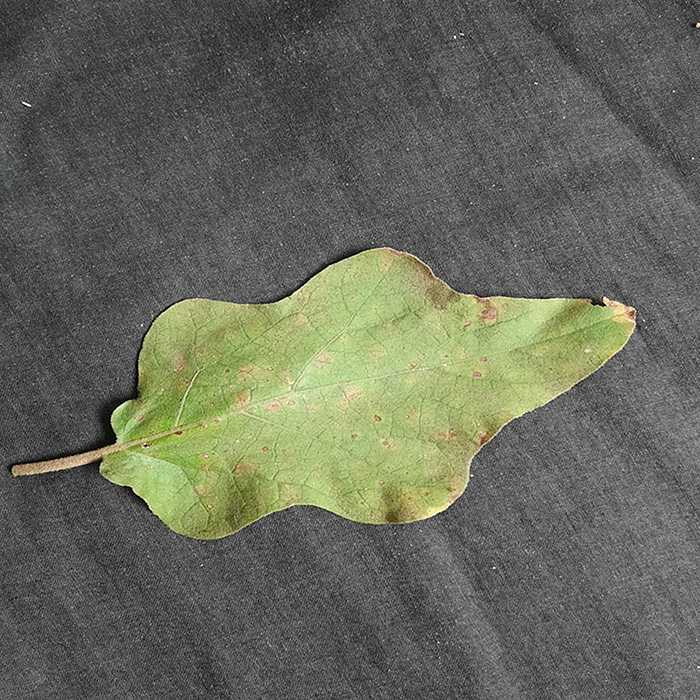
Plant: Eggplant
Label: Eggplant Cercopora leaf spot